Bury Me Deep

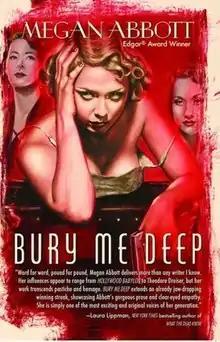

Bury Me Deep is a 2009 mystery novel written by Megan Abbott and published by Simon & Schuster.